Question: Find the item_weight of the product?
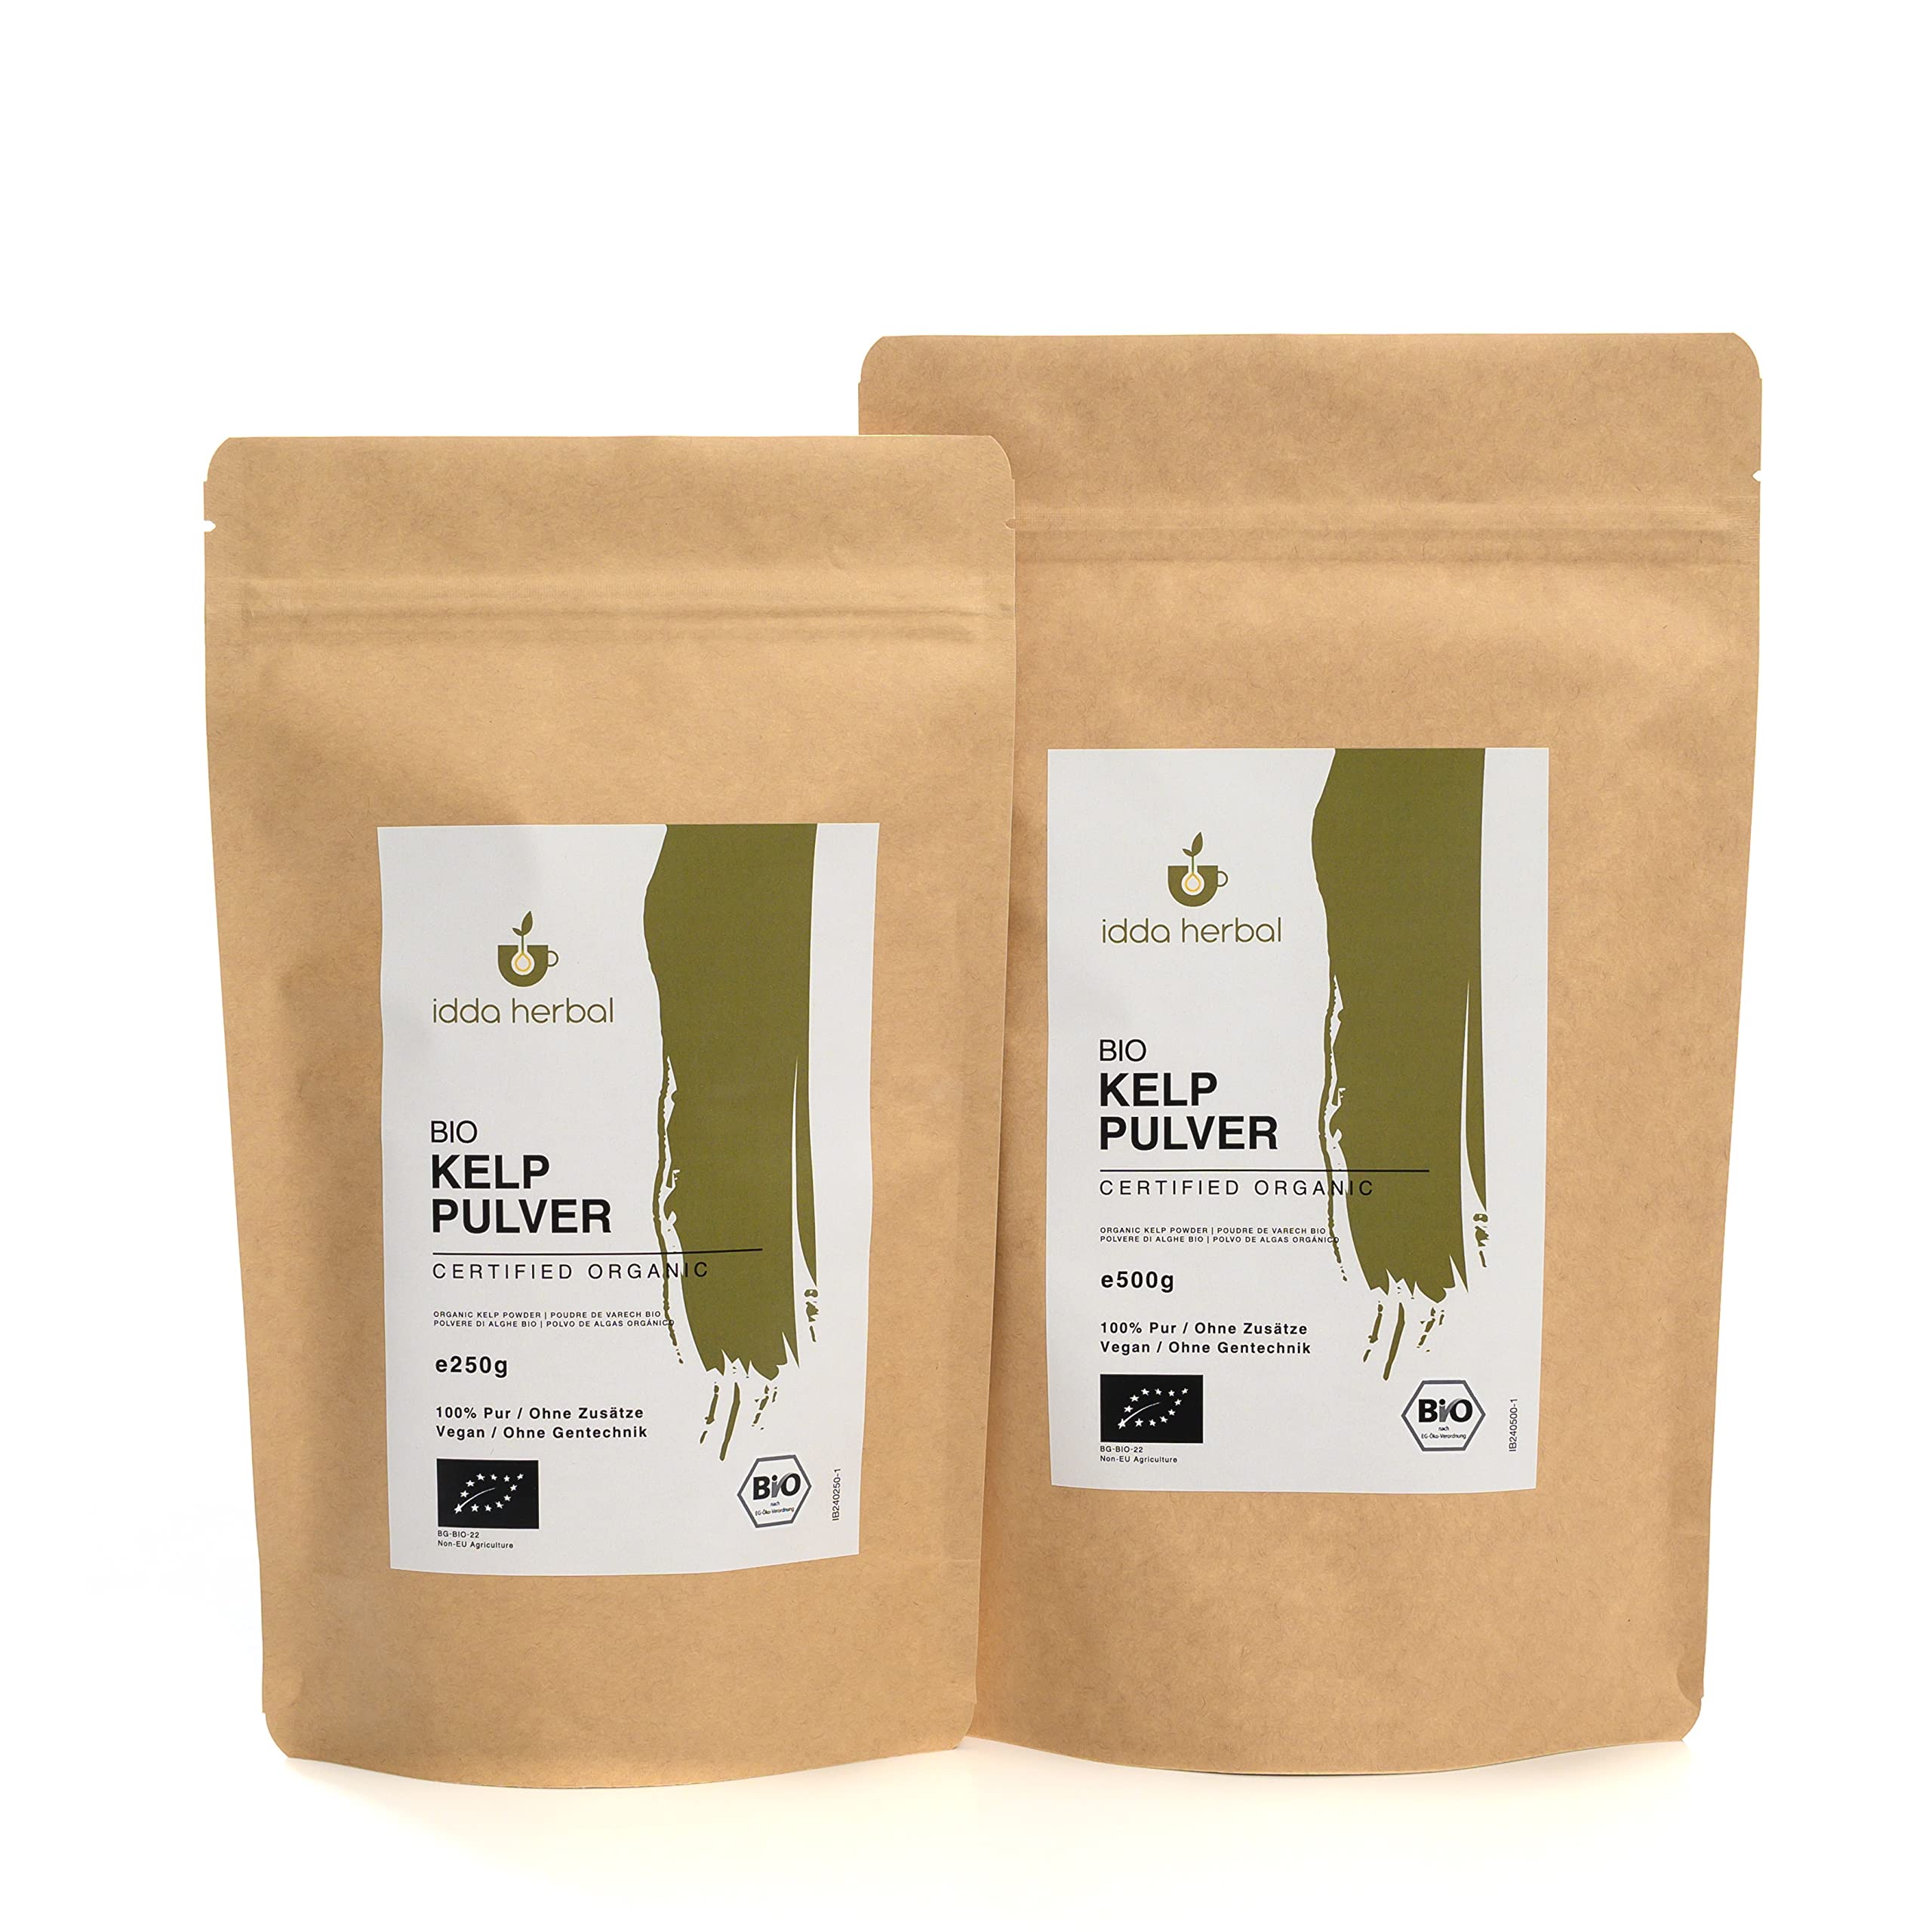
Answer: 250.0 gram